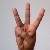
The image shows a hand gesture representing the letter 'W' in Indian Sign Language.